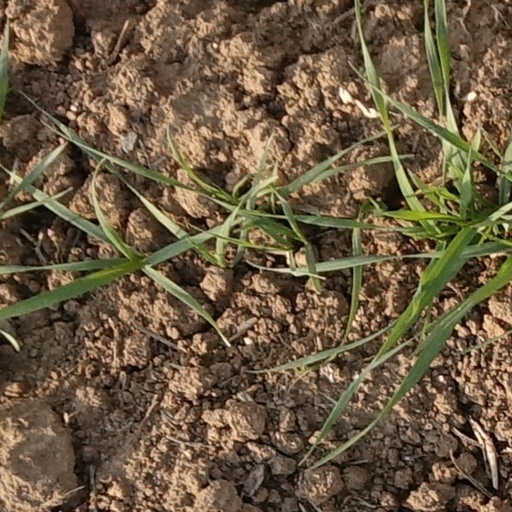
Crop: wheat